Justin Berkmann

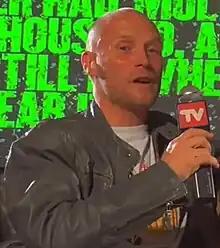
Justin Berkmann (around 2009)

Justin Berkmann (born December 1963), is a DJ and nightclub owner. He is the second son of Joseph Berkmann and his second wife, Jean Berkmann (née Barwis) and younger brother of Marcus Berkmann, an author. They were both educated at Highgate School in North London.